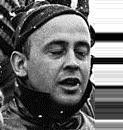
Age: 24